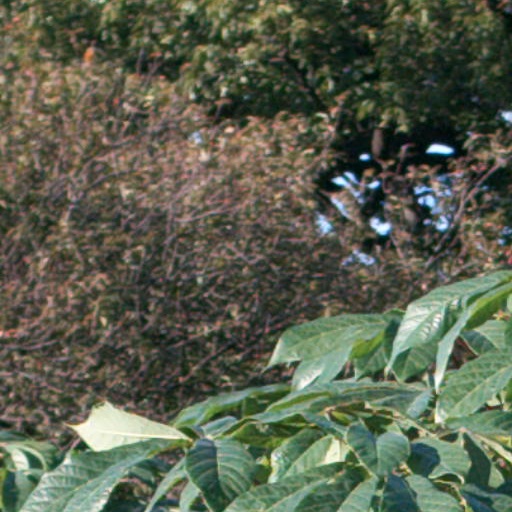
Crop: cassava